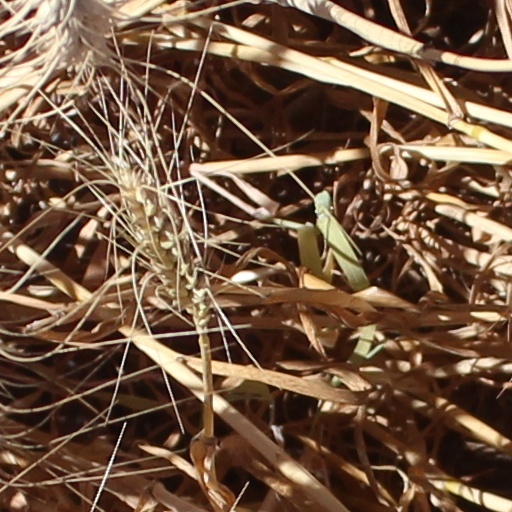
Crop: wheat